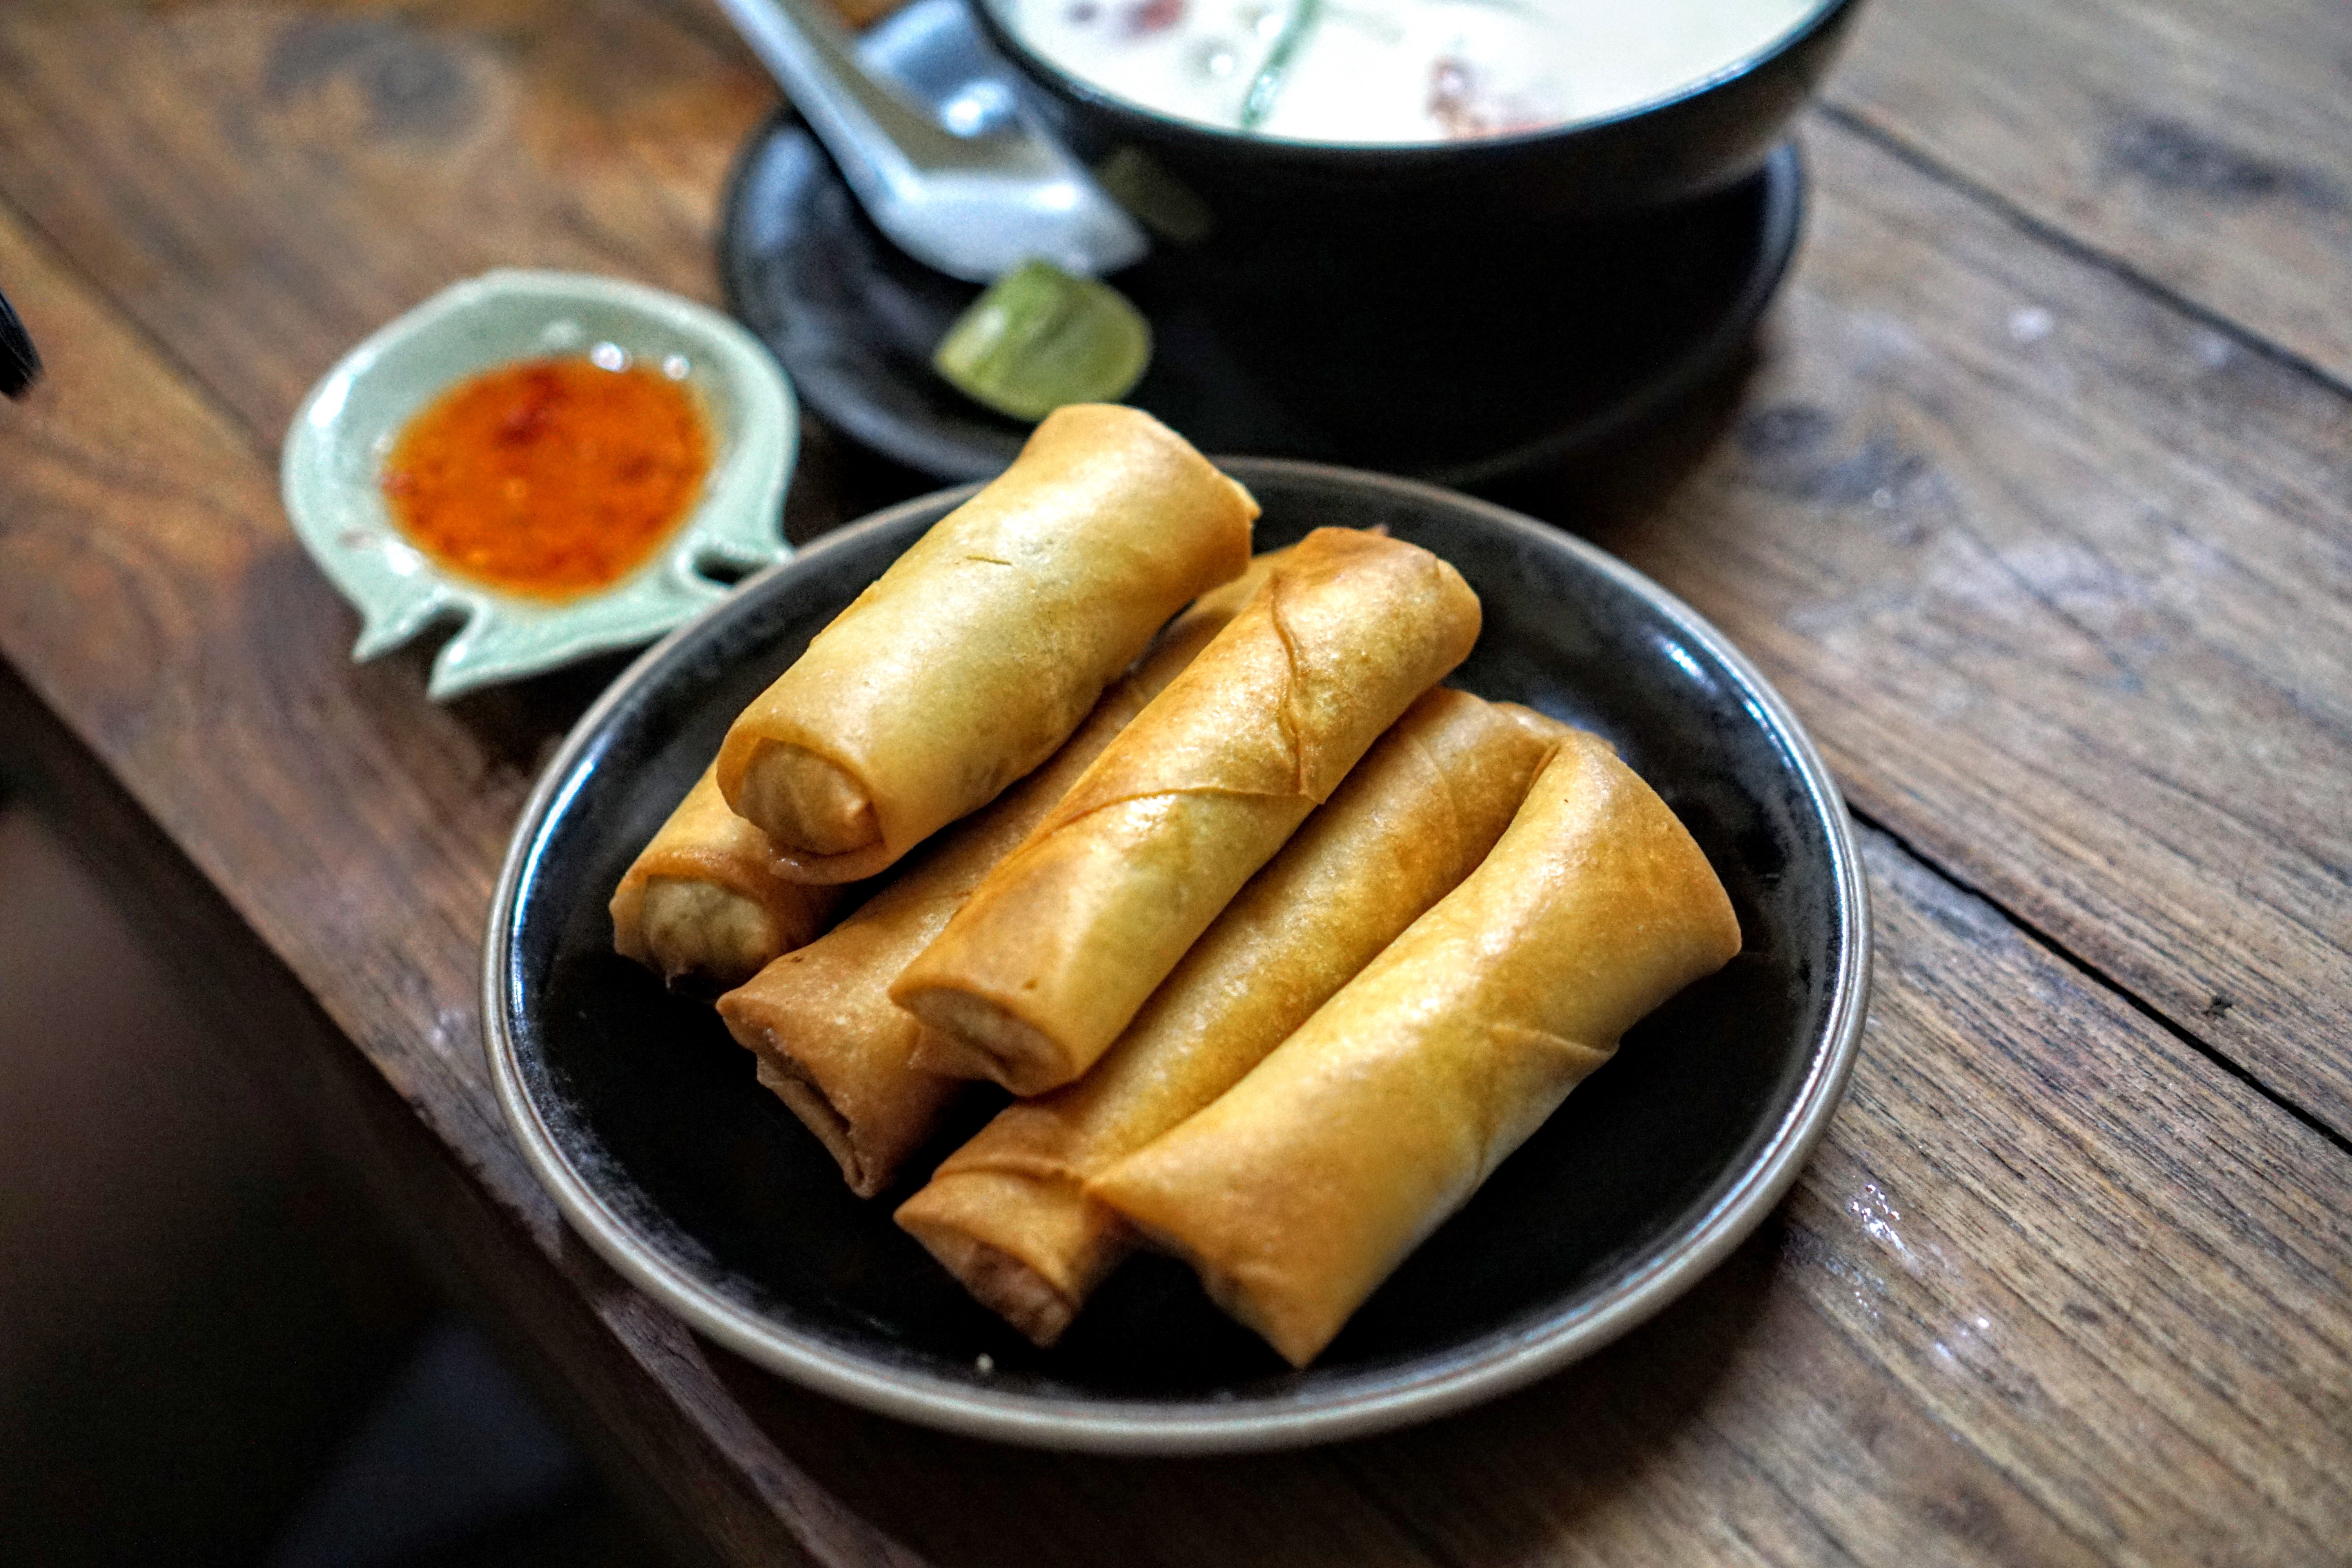
dish, meal, food, produce, breakfast, dessert, cuisine, asian food, chinese food, dim sum, egg roll, lumpia, taquito, nem r n, spring roll